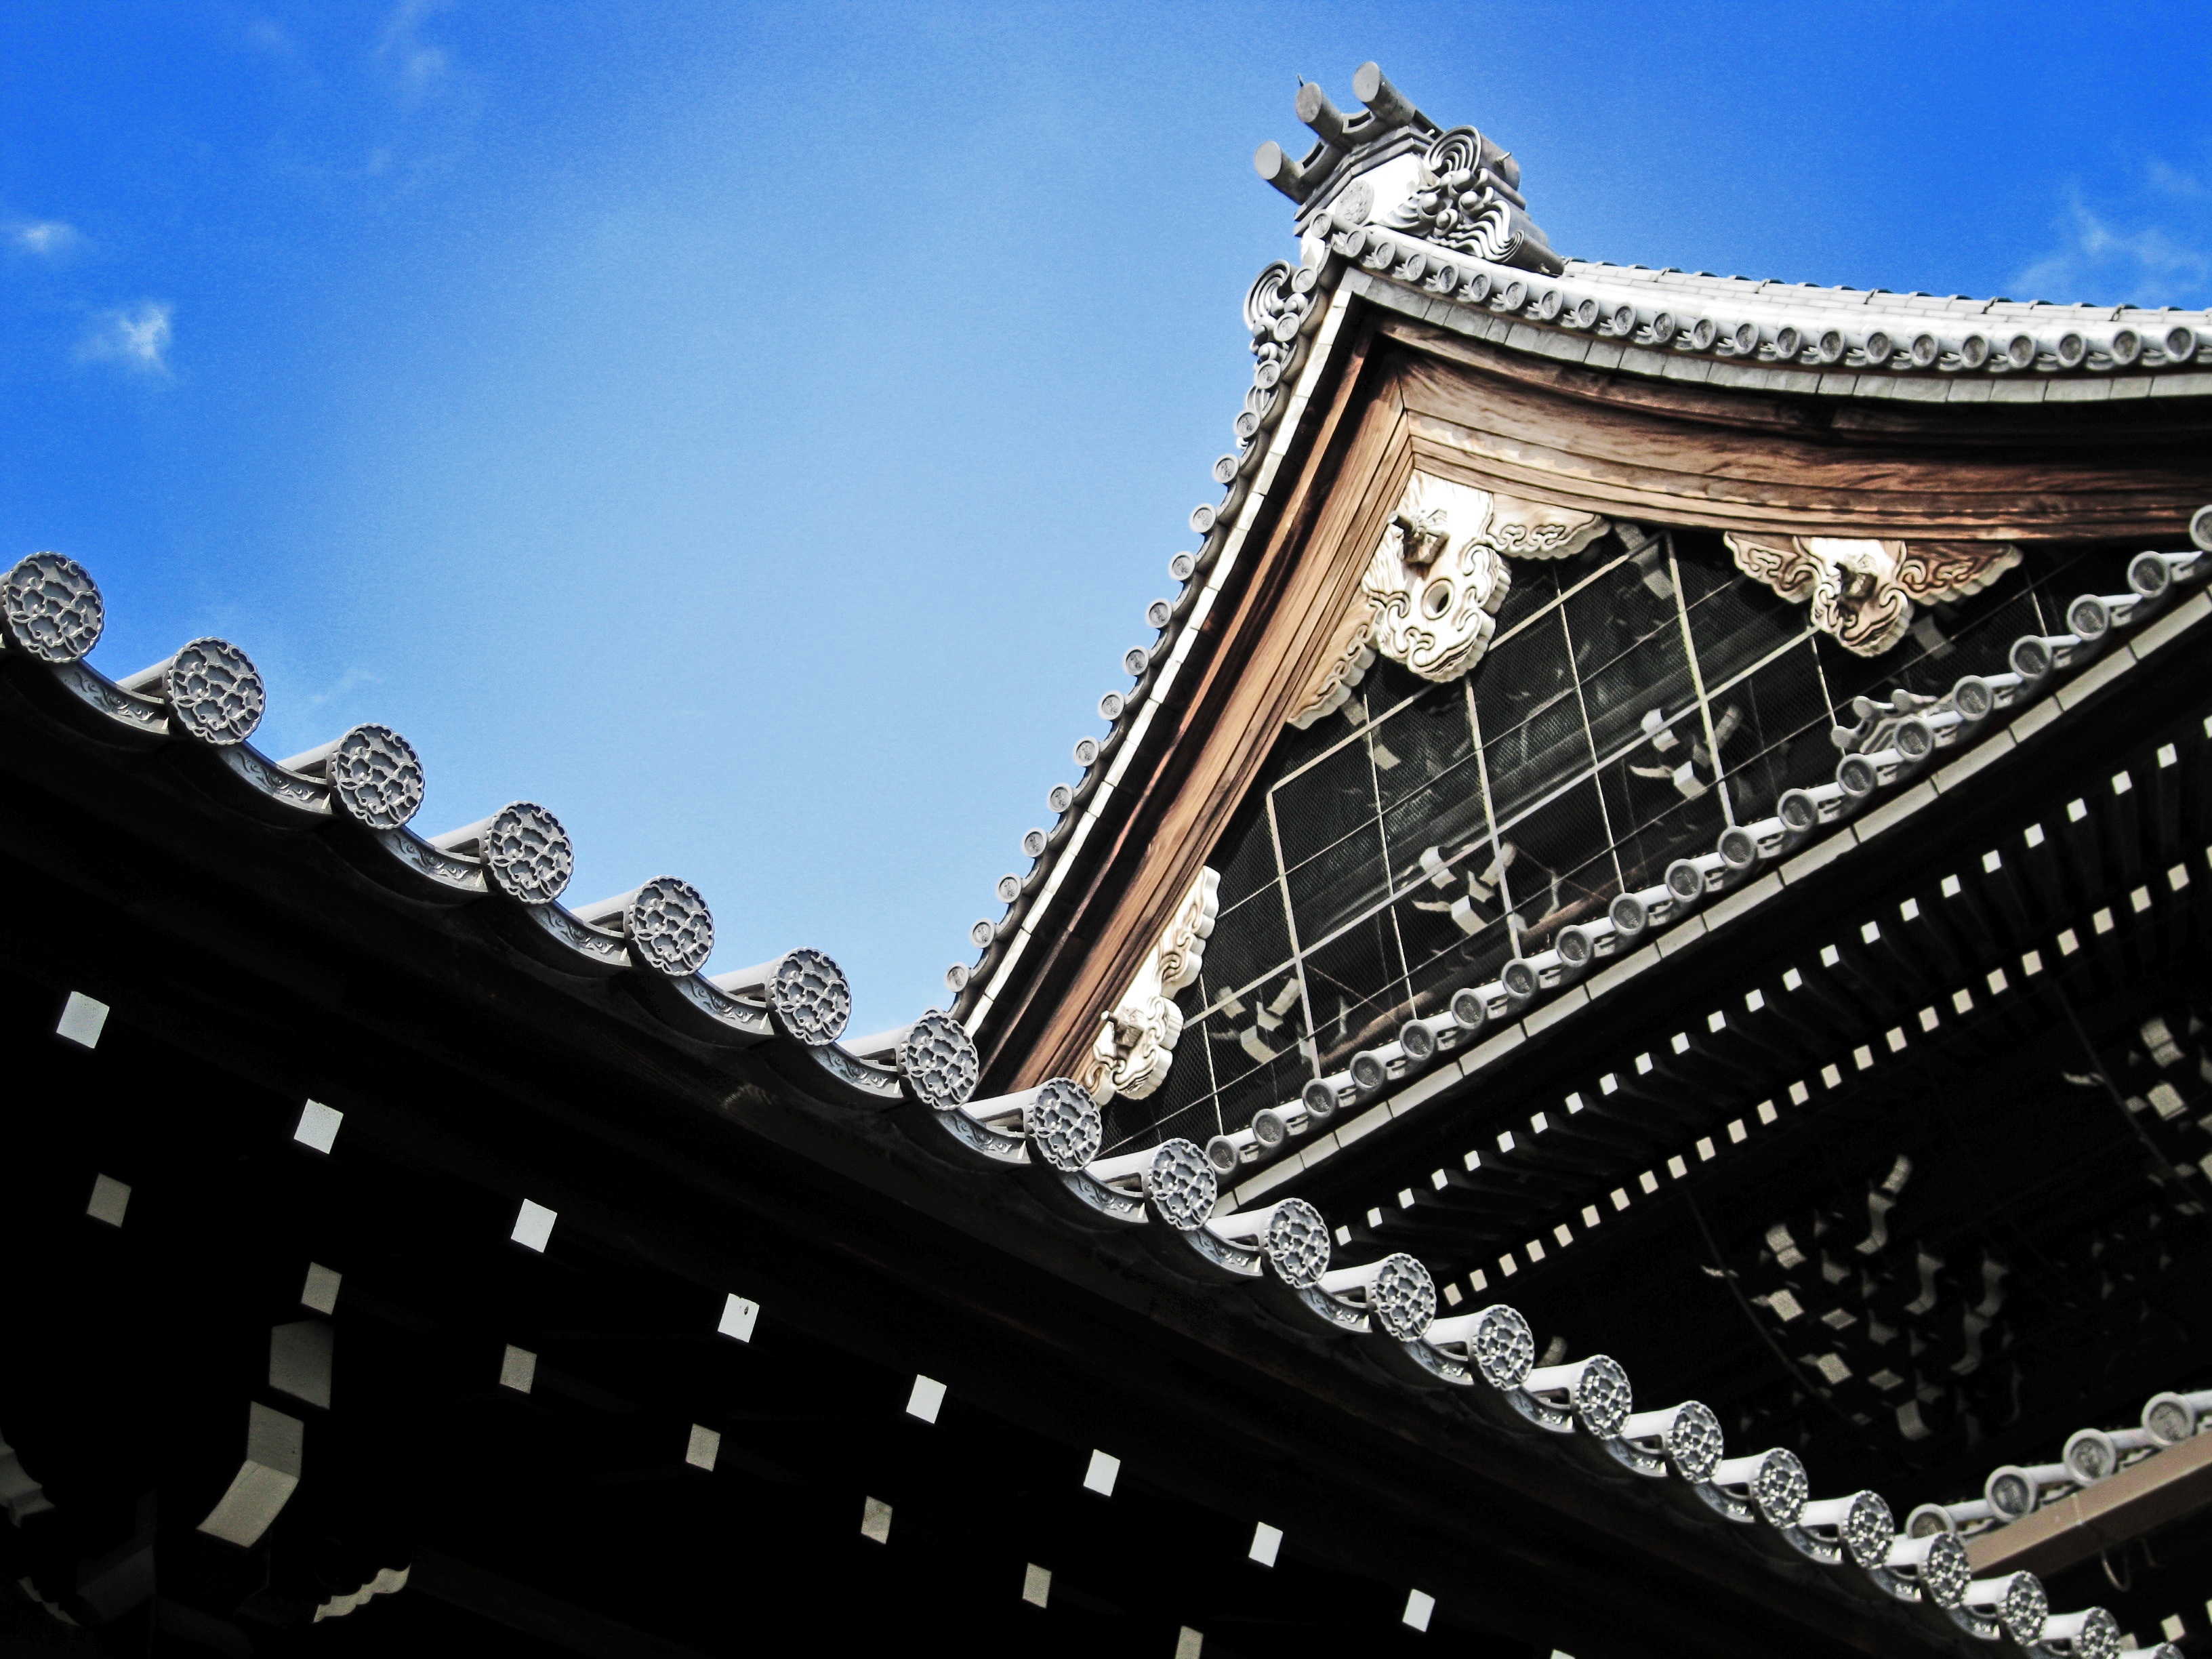
architecture, structure, tower, ancient, landmark, japan, temple, shrine, shinto